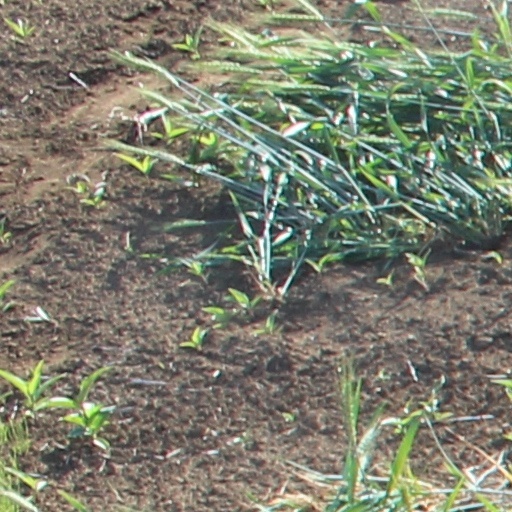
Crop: wheat